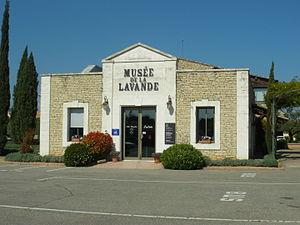
Musée de la lavande de Coustellet, Vaucluse
Le musée de la lavande propose une collection permanente rassemblant une grande exposition de pièces de collection.
Coustellet est un hameau de Vaucluse qui dépend des communes de Cabrières-d'Avignon, Lagnes, Maubec, Oppède et Robion. Ce hameau rendu mondialement célèbre par Peter Mayle, dans Une année en Provence, a donné son nom à la communauté de communes de Coustellet. Aujourd'hui l'intercommunalité n'existe plus, Coustellet fait partie de la nouvelle Communauté d'agglomération Luberon Monts de Vaucluse.
La liste des musées de Vaucluse présente les musées du département français de Vaucluse.